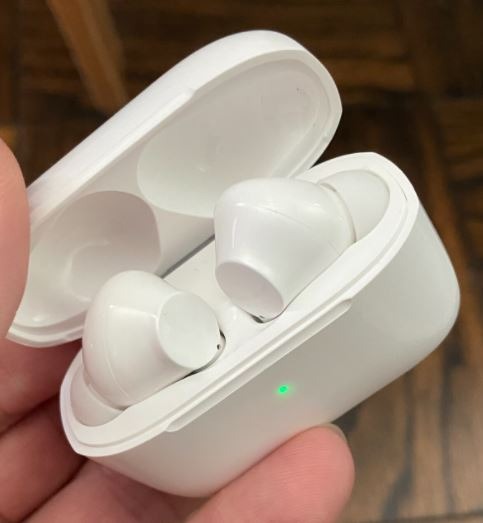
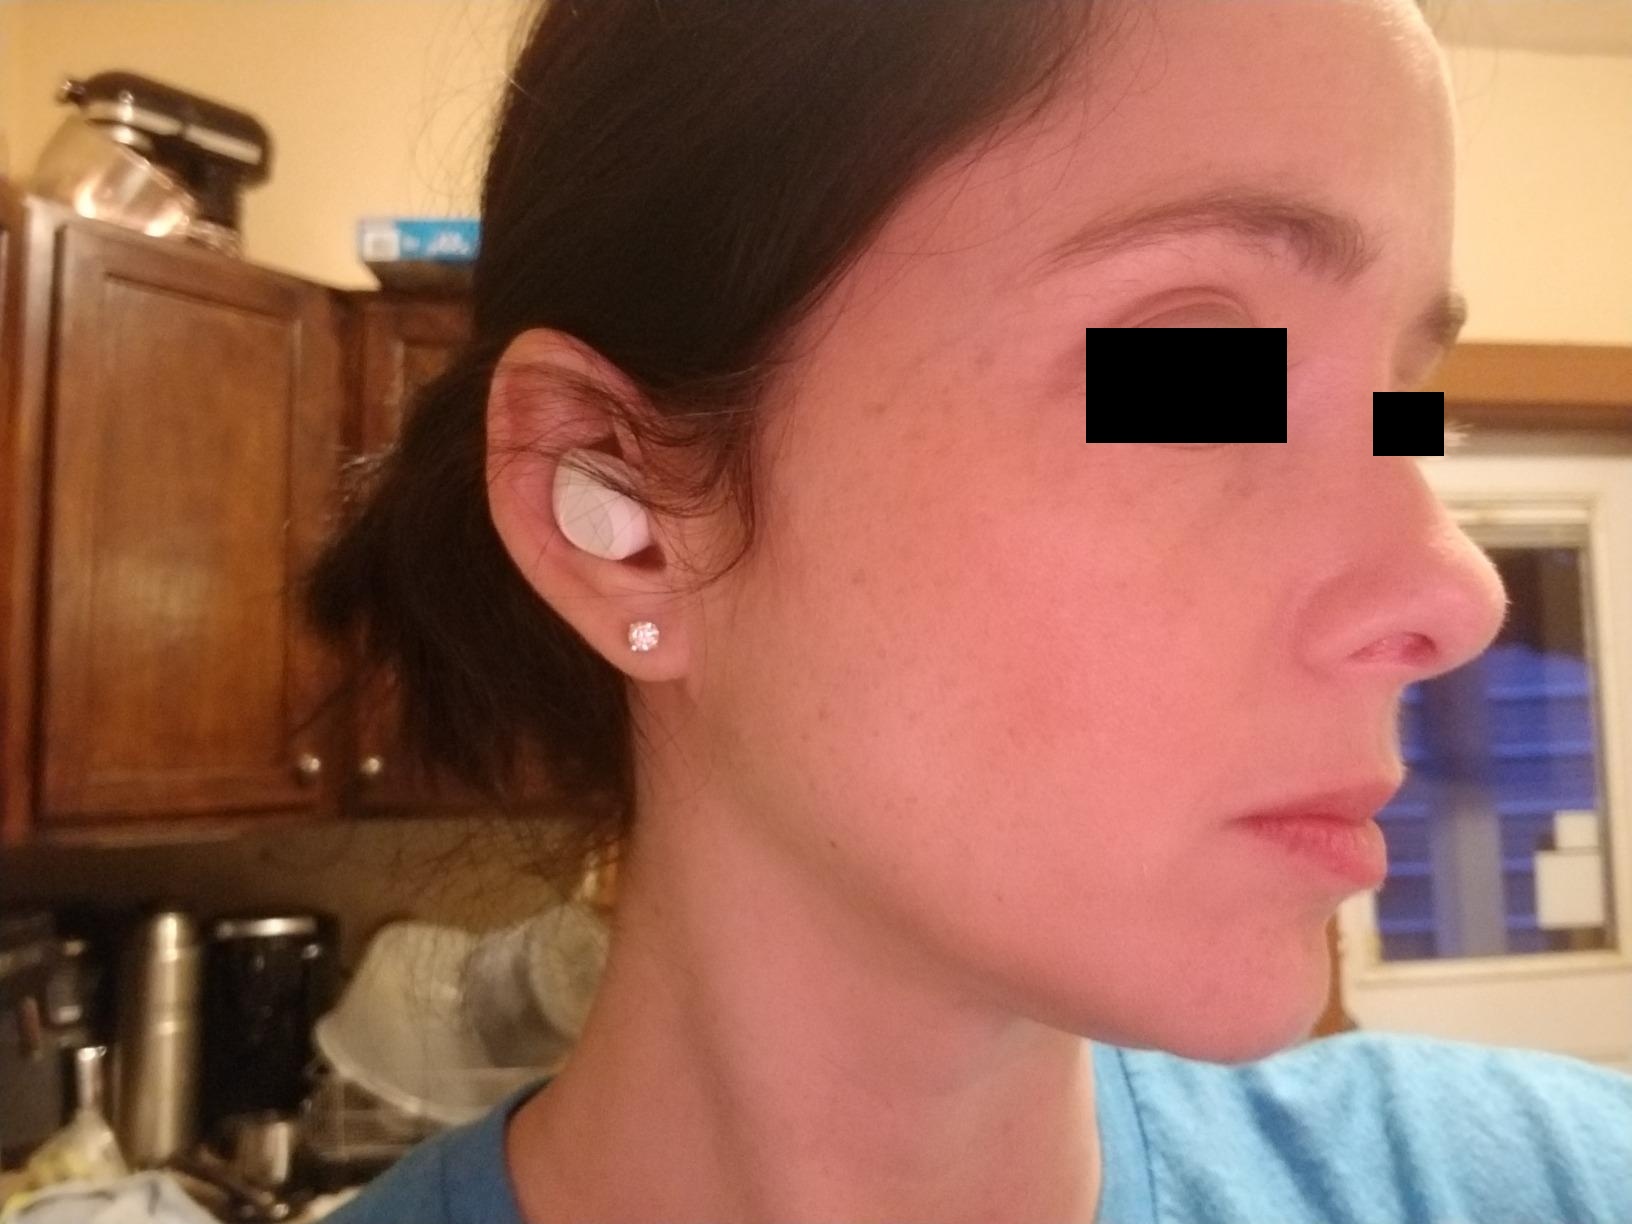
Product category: earbuds
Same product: no